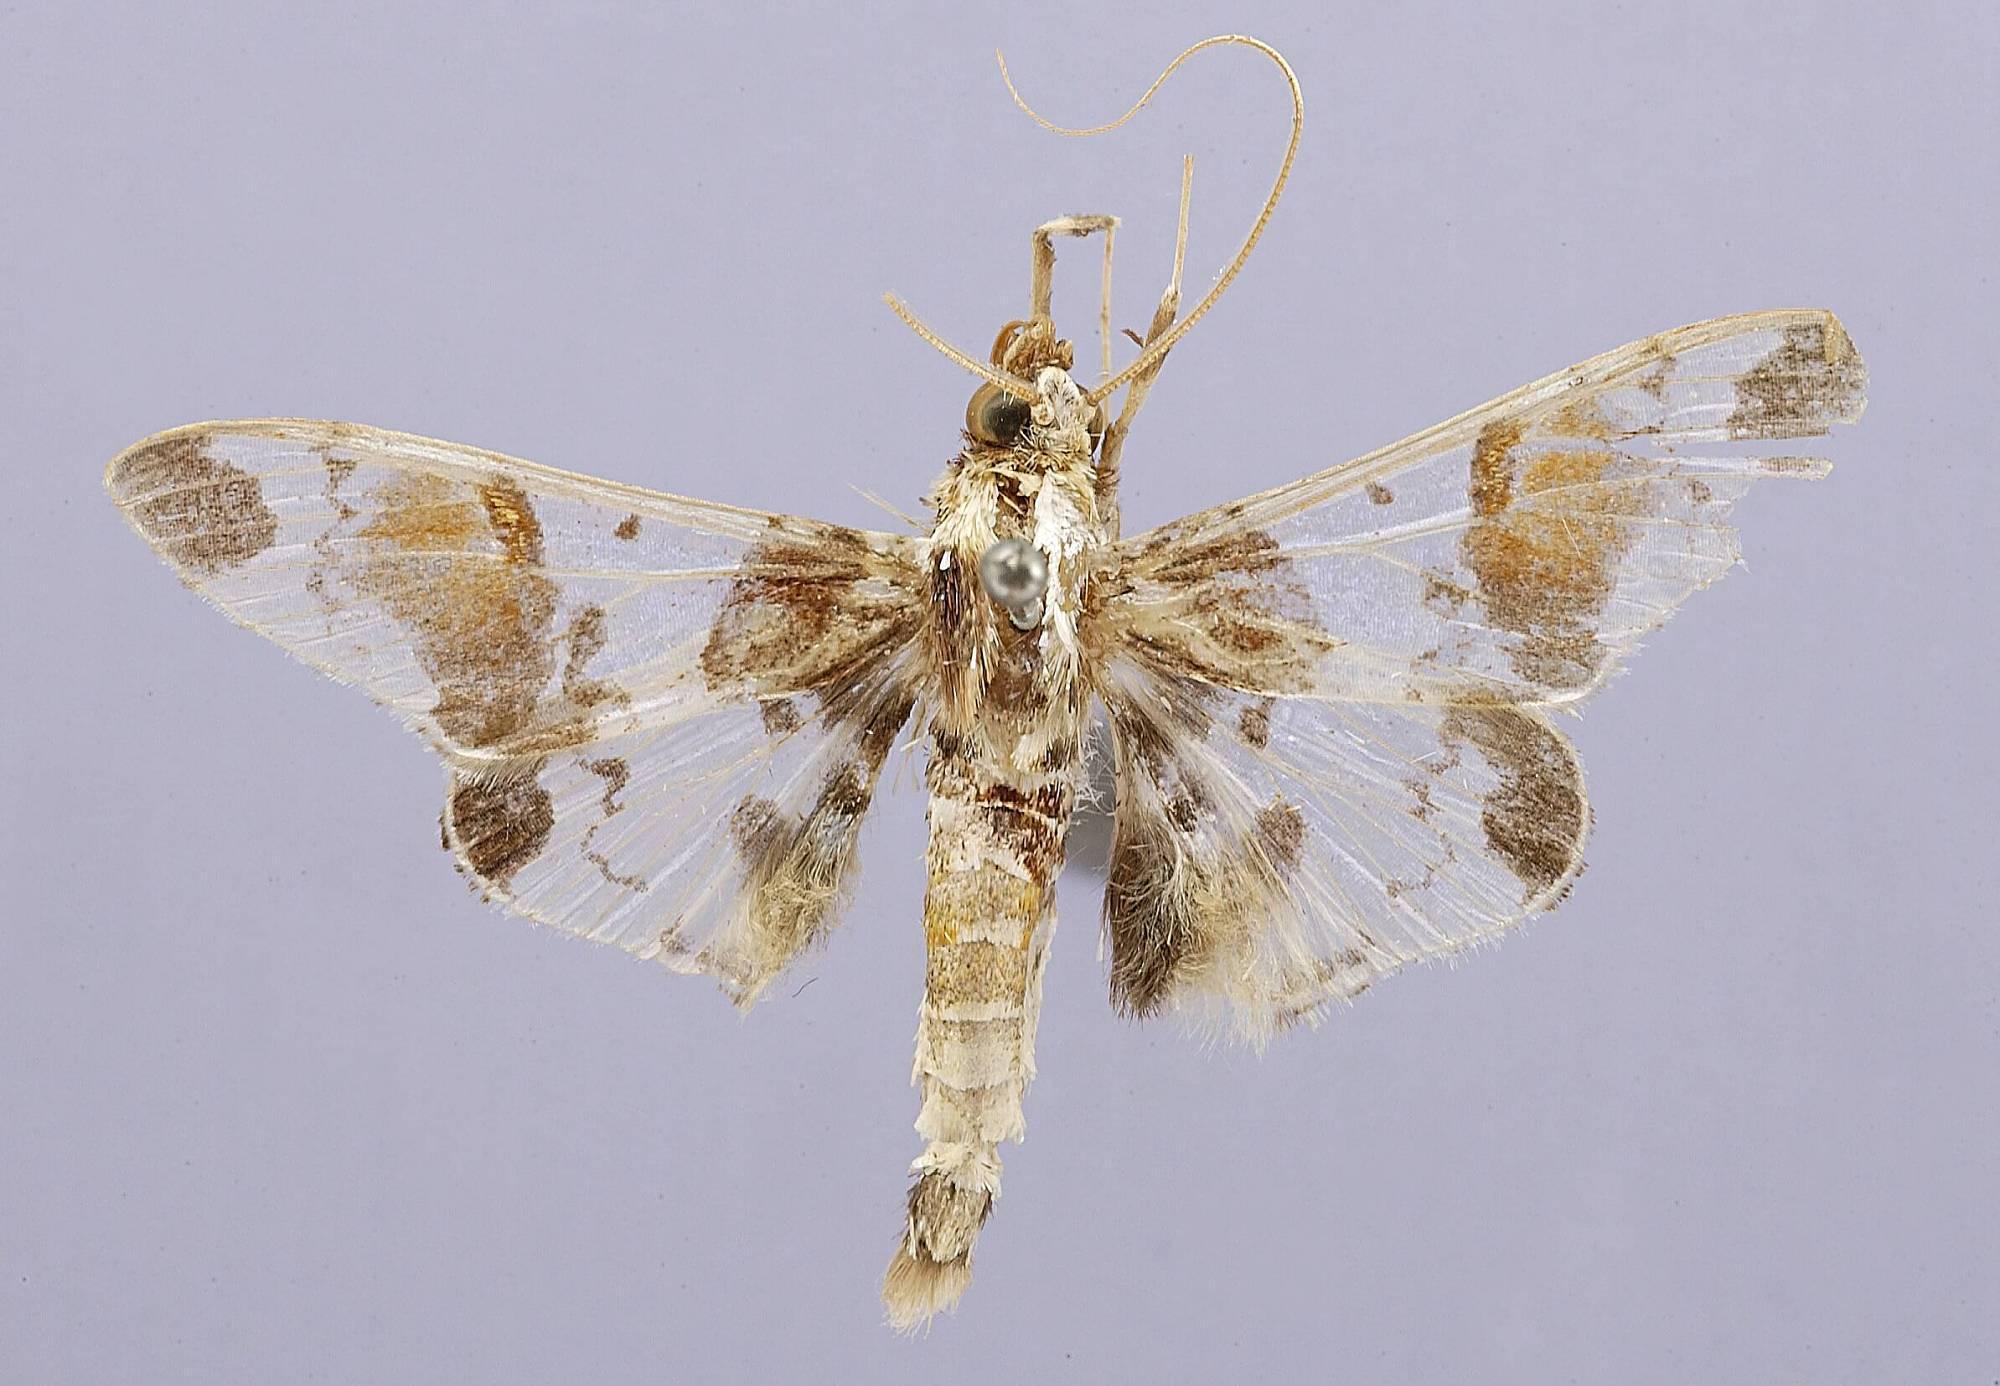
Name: Trithyris pretiosalis
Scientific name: Trithyris pretiosalis Schaus, 1912
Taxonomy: Animalia, Arthropoda, Insecta, Lepidoptera, Pyralidae
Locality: Sixola [Sixaola] River, Limon, Costa Rica